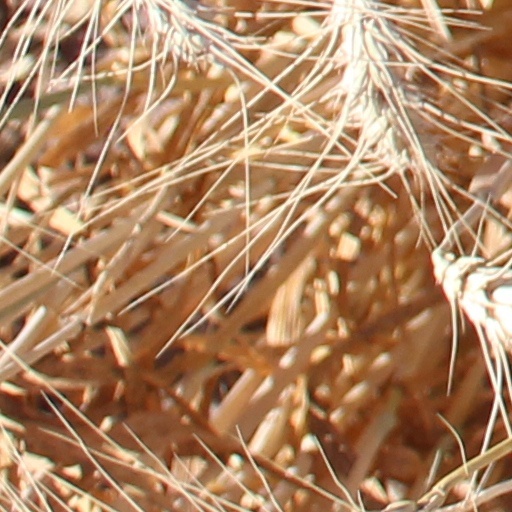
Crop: wheat